Life of William Shakespeare

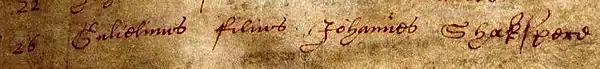

Shakespeare was born in Stratford-upon-Avon. His exact date of birth is not knownthe baptismal record was dated 26 April 1564but has been traditionally taken to be 23 April 1564, which is also the Feast Day of Saint George, the patron saint of England. He was the first son and the first surviving child in the family; two earlier children, Joan and Margaret, had died early.